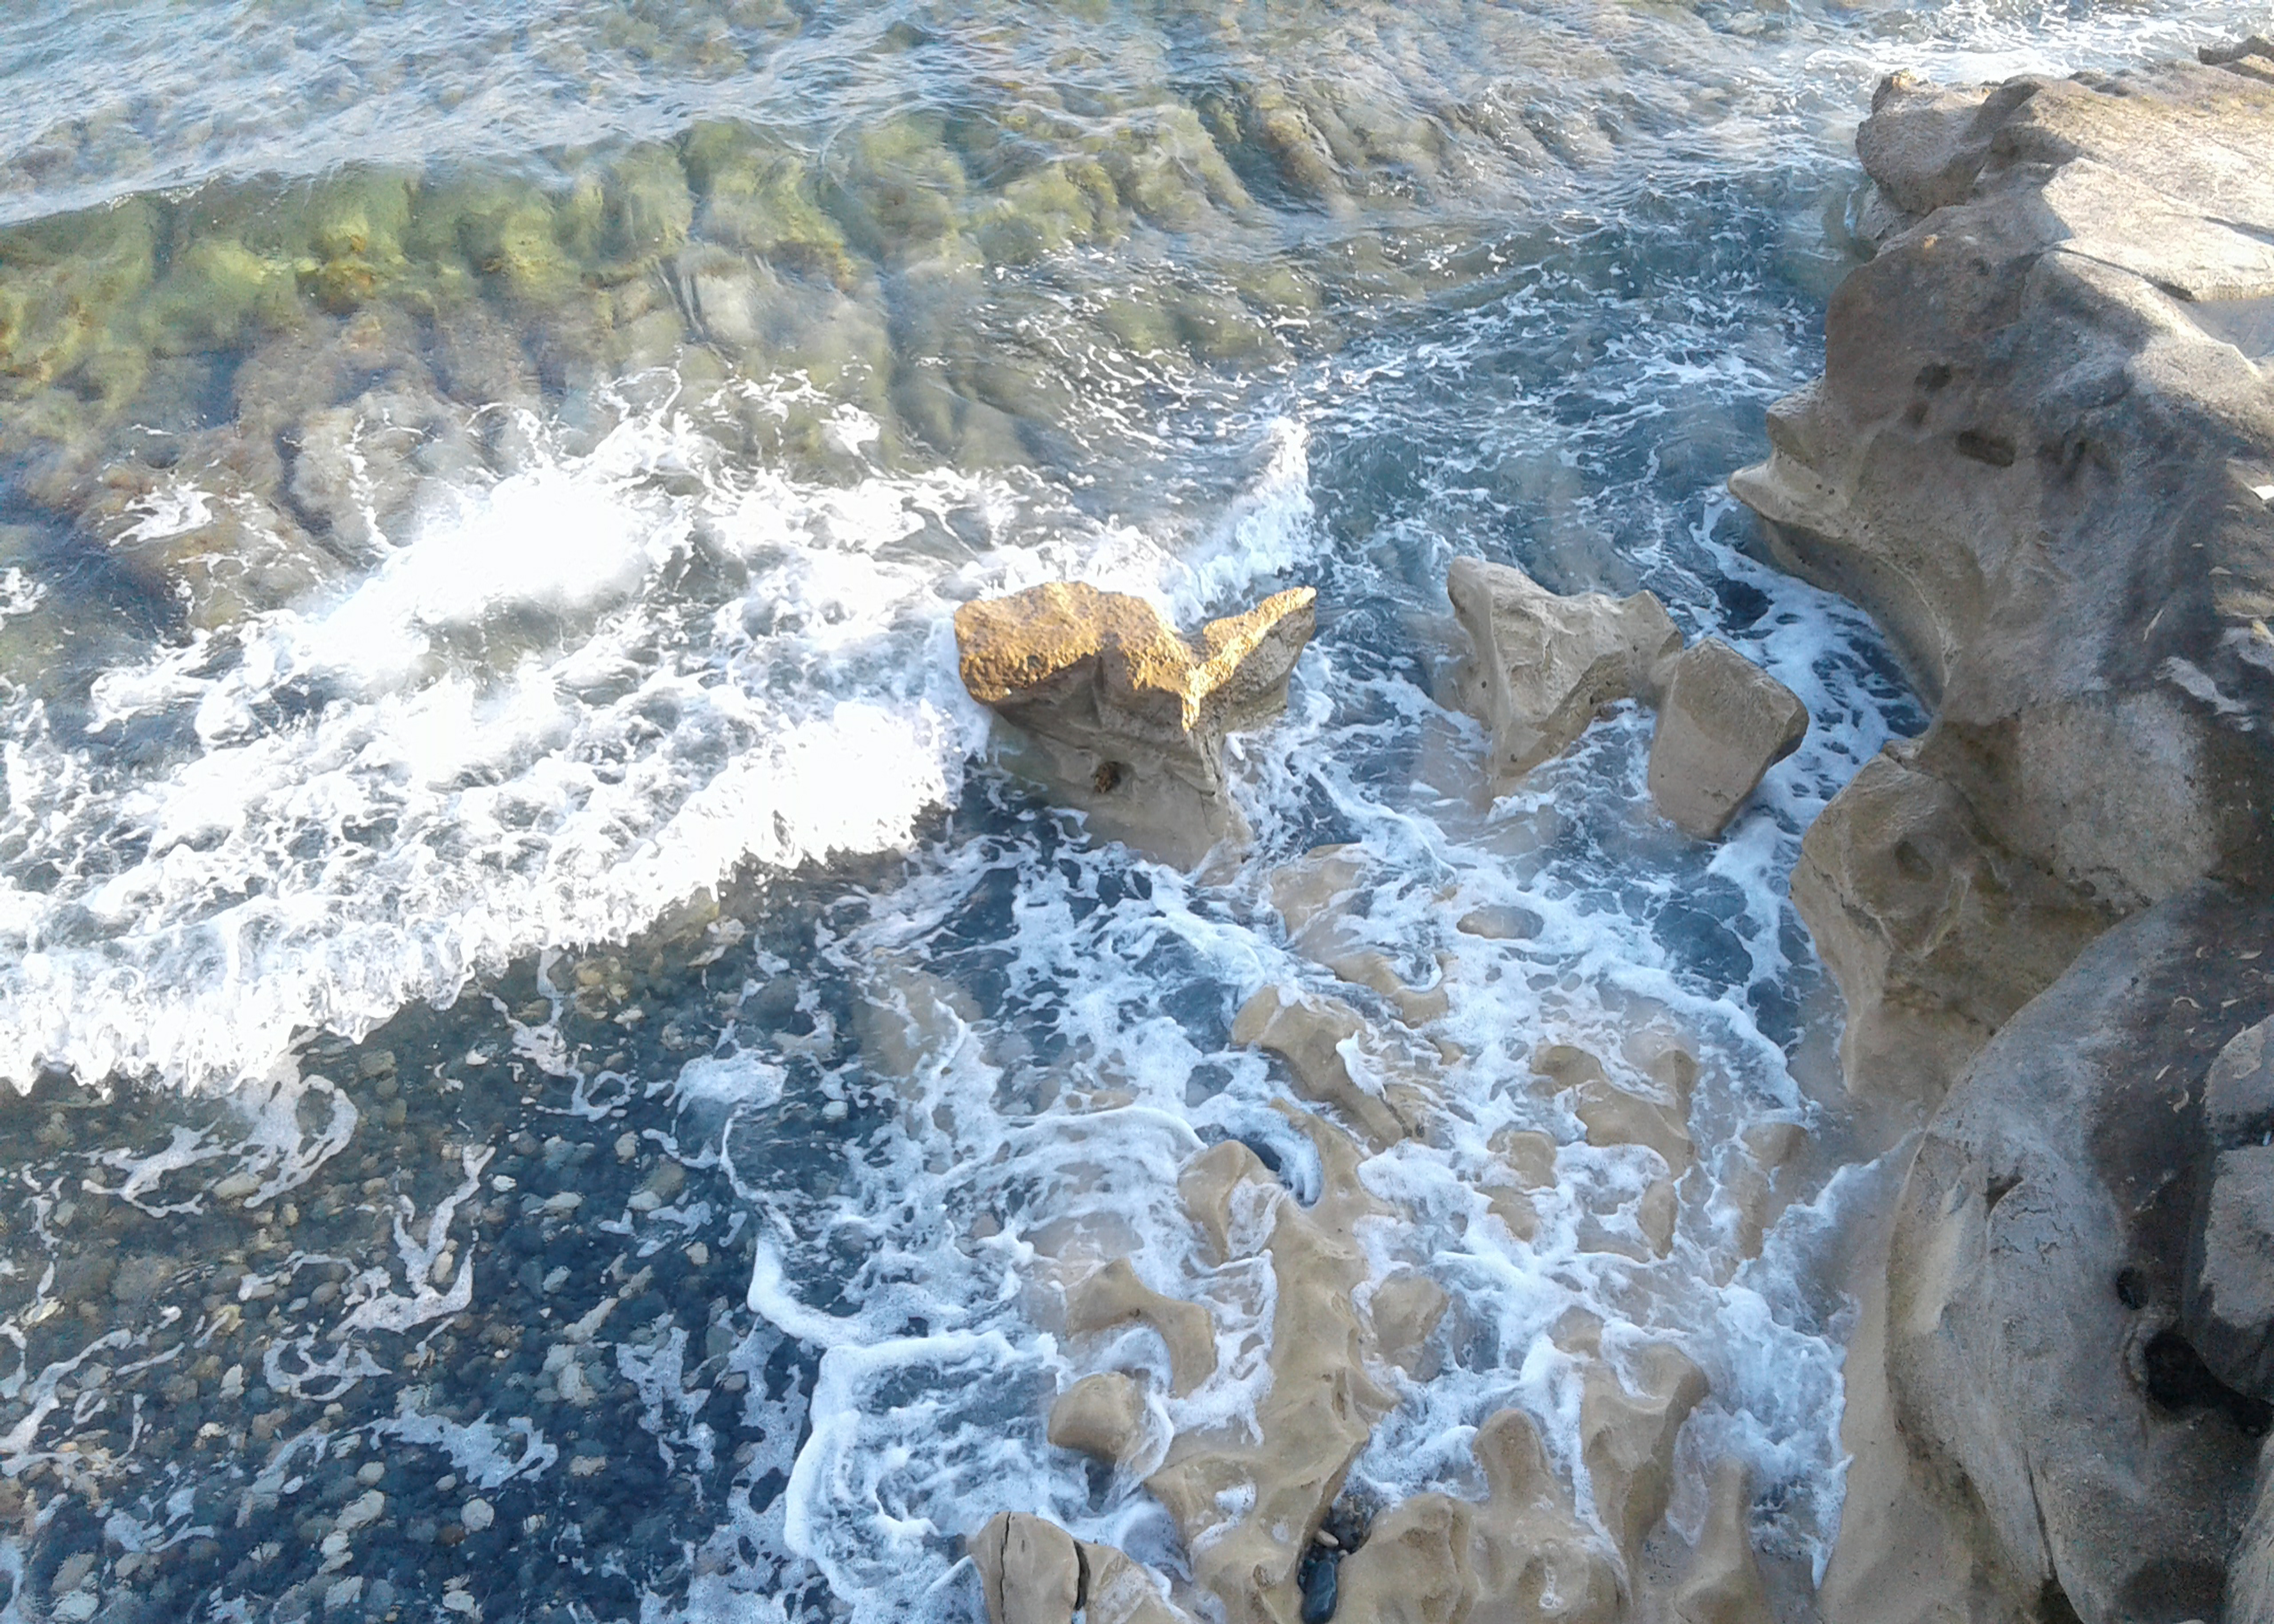
sea, water, wave, rocks, blue, water resources, azure, natural landscape, coastal and oceanic landforms, watercourse, bedrock, fluvial landforms of streams, wind wave, wood, landscape, geological phenomenon, shore, wind, geology, coast, rapid, klippe, rock, wilderness, water feature, ocean, cape, winter, leisure, tree, tide, recreation, outcrop, stream, cliff, tourism, river